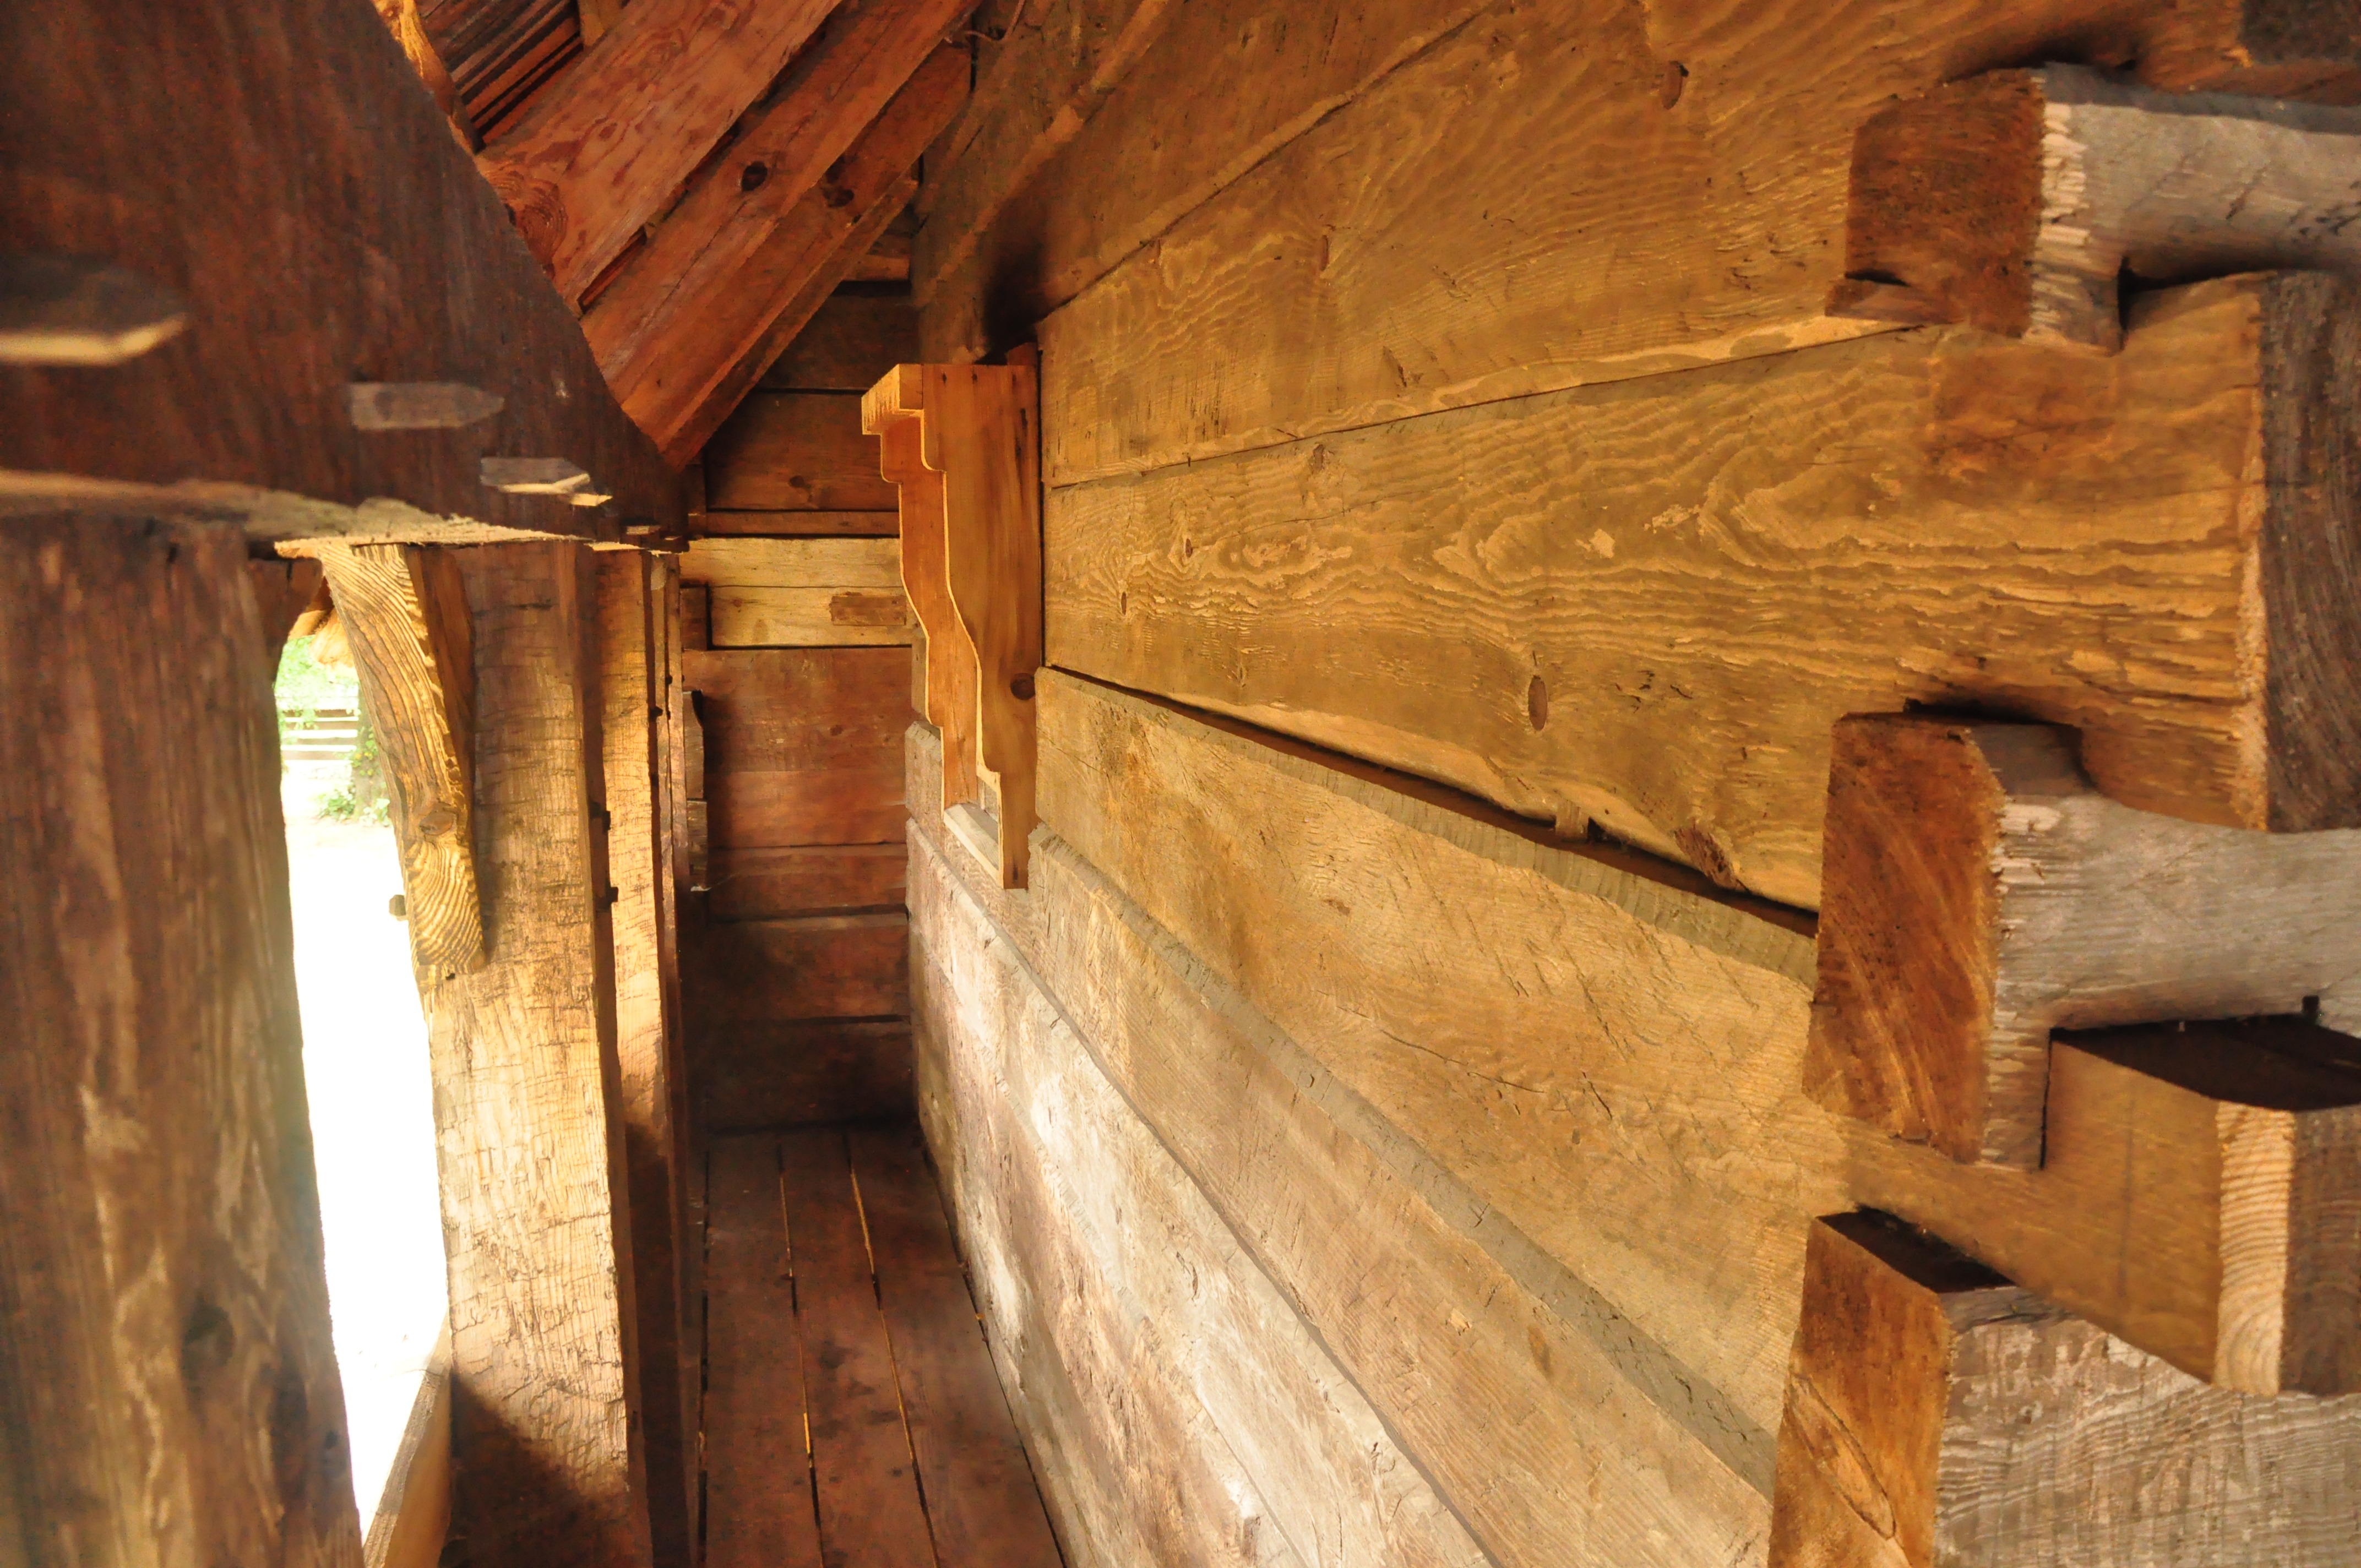
wood, floor, beam, lumber, attic, hardwood, log cabin, wood flooring, man made object, the cloister, old orthodox church